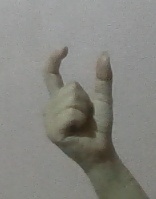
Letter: nun